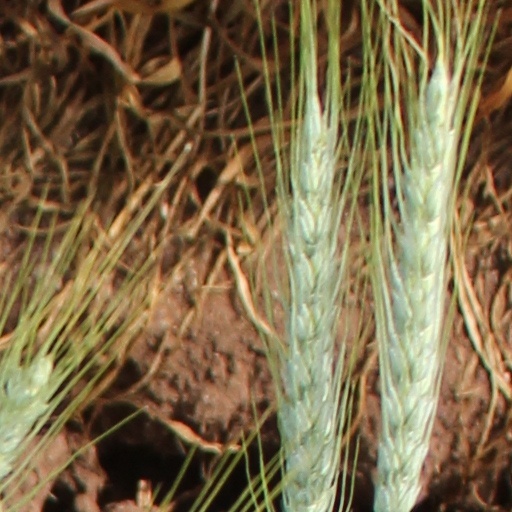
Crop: wheat